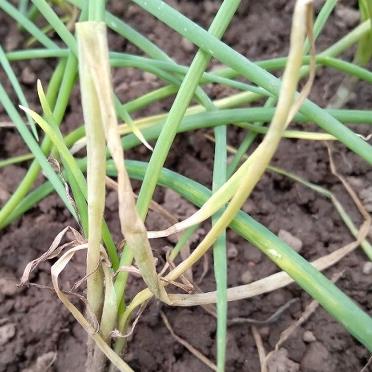
Crop: Onion
Condition: fusarium-d